Sebastian Kurz

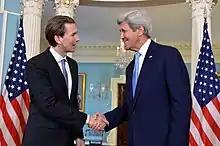
Kurz with the United States Secretary of State John Kerry, 4 April 2016

In June 2015, Kurz proposed to readjust child benefits received by foreign EU citizens – who work in Austria but whose children remained in their home country – so that it would match the price level of their country. In addition, European foreigners should "pay their fair share for a few years" before being eligible to enroll in Austrian social insurance programs. The Social Democratic Party (SPÖ) opposed this suggestion but agreed that the exploitation of child benefit programs needed to end. The Freedom Party (FPÖ) welcomed the proposal. The Green party accused Kurz of "adopting the FPÖ's hate mentality".